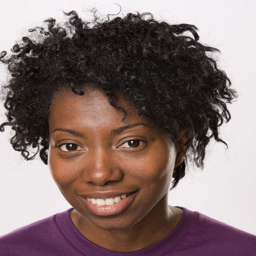
a quartet of readers get the ideal hairstyle for their springy , spiraling , occasionally maddening curls .